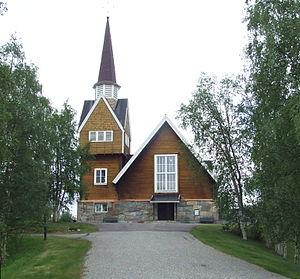
L'église de Karesuando, construite au début du XXᵉ siècle dans le village de Karesuando à environ 180 kilomètres au nord de Kiruna, est l'église la plus septentrionale de Suède.